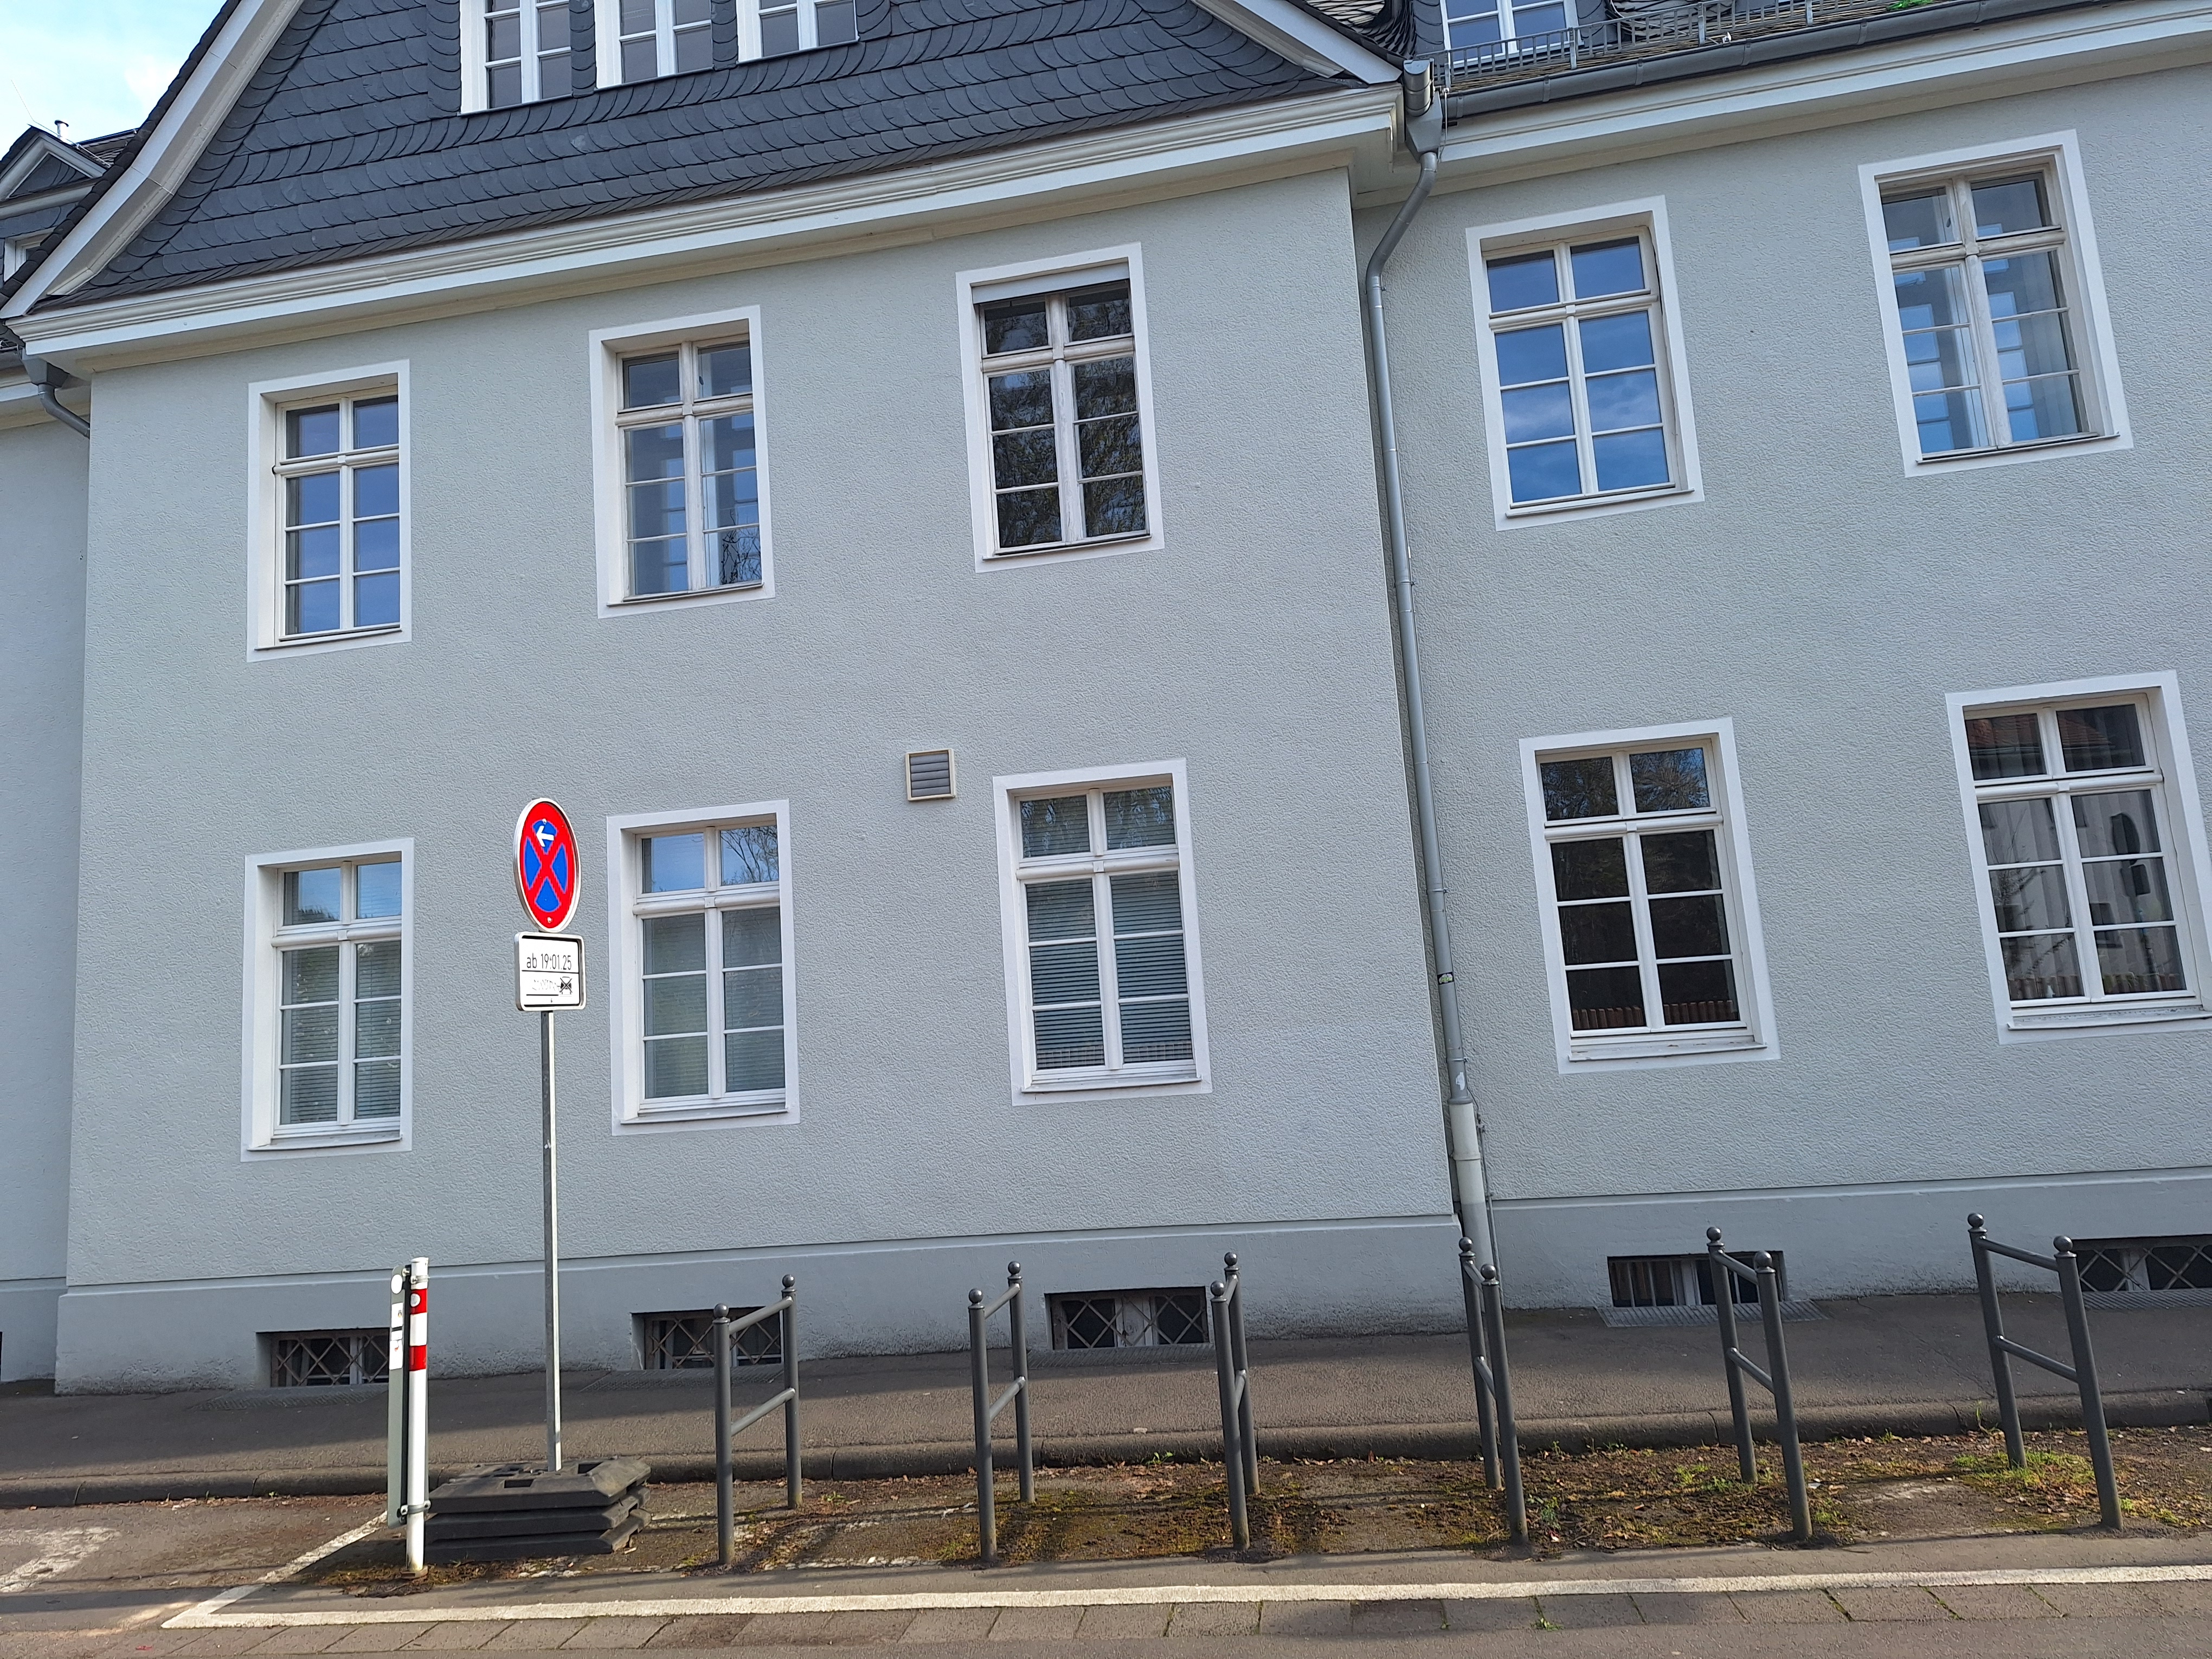
Building: Deutschhausstraße 12